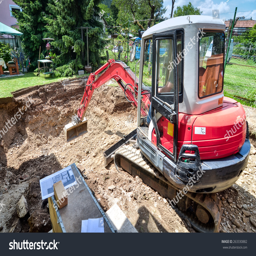
a family house is being rebuilt with the help of an excavator